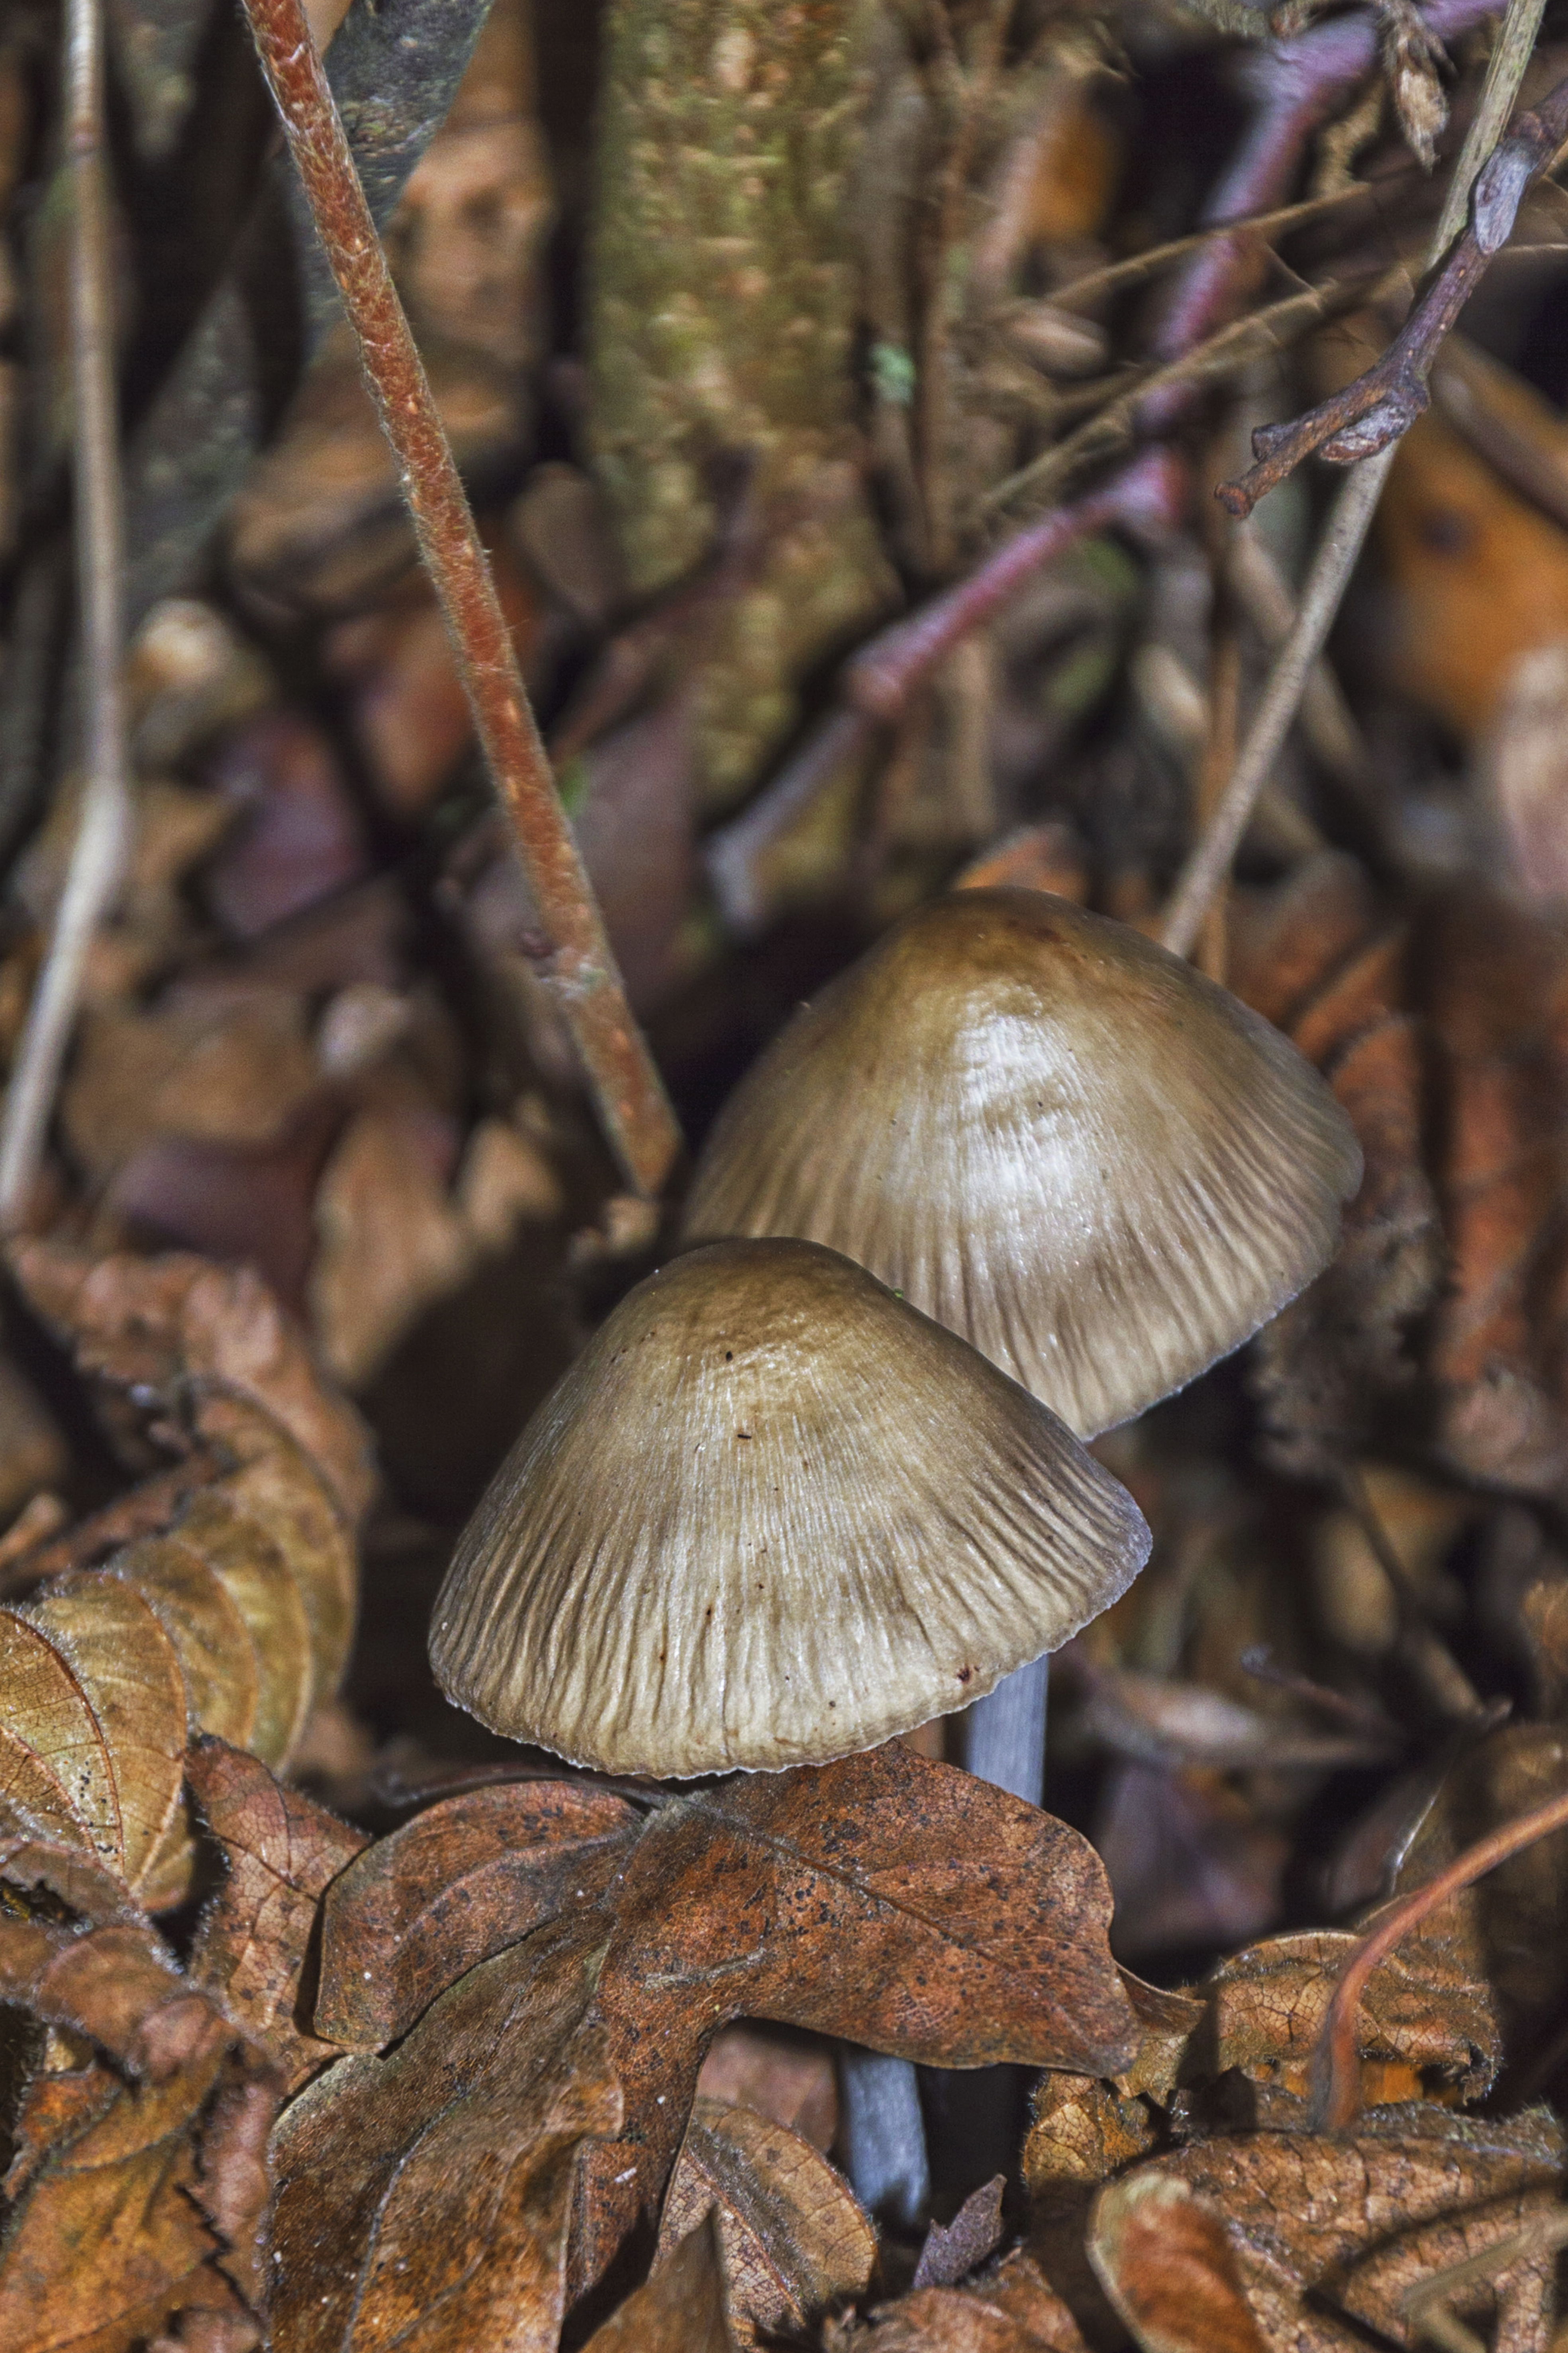
nature, forest, outdoor, photography, leaf, wildlife, autumn, mushroom, nikon, flora, fauna, fungus, nederland, netherlands, zuidholland, outdoorphotography, woodland, habitat, bolete, paulvandevelde, pdvandevelde, padagudaloma, natuurfotografie, dordrecht, biesbosch, nederlandinfotos, hollandse, paddestoel, macro photography, oyster mushroom, edible mushroom, medicinal mushroom, agaricomycetes, penny bun